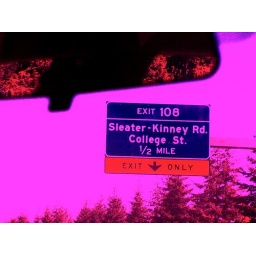
sentimentality in a mere road sign